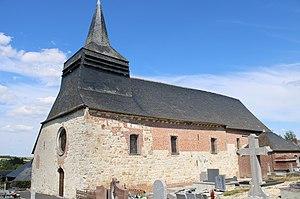
L'église.
Dagny-Lambercy est une commune française située dans le département de l'Aisne, en région Hauts-de-France.